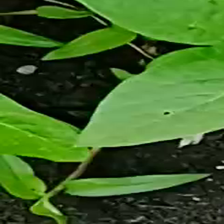
Weed species: Digitaria_SP_(Digitaria Sanguinalis )